Attachments (novel)

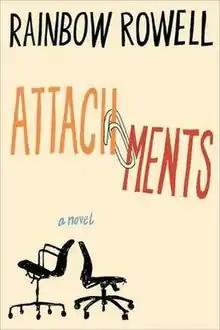

Attachments is the first novel written by Rainbow Rowell, published in 2011. The story follows a man whose job it is to read email correspondence for the employees of the newspaper he works at, to make sure they are in compliance with policy.